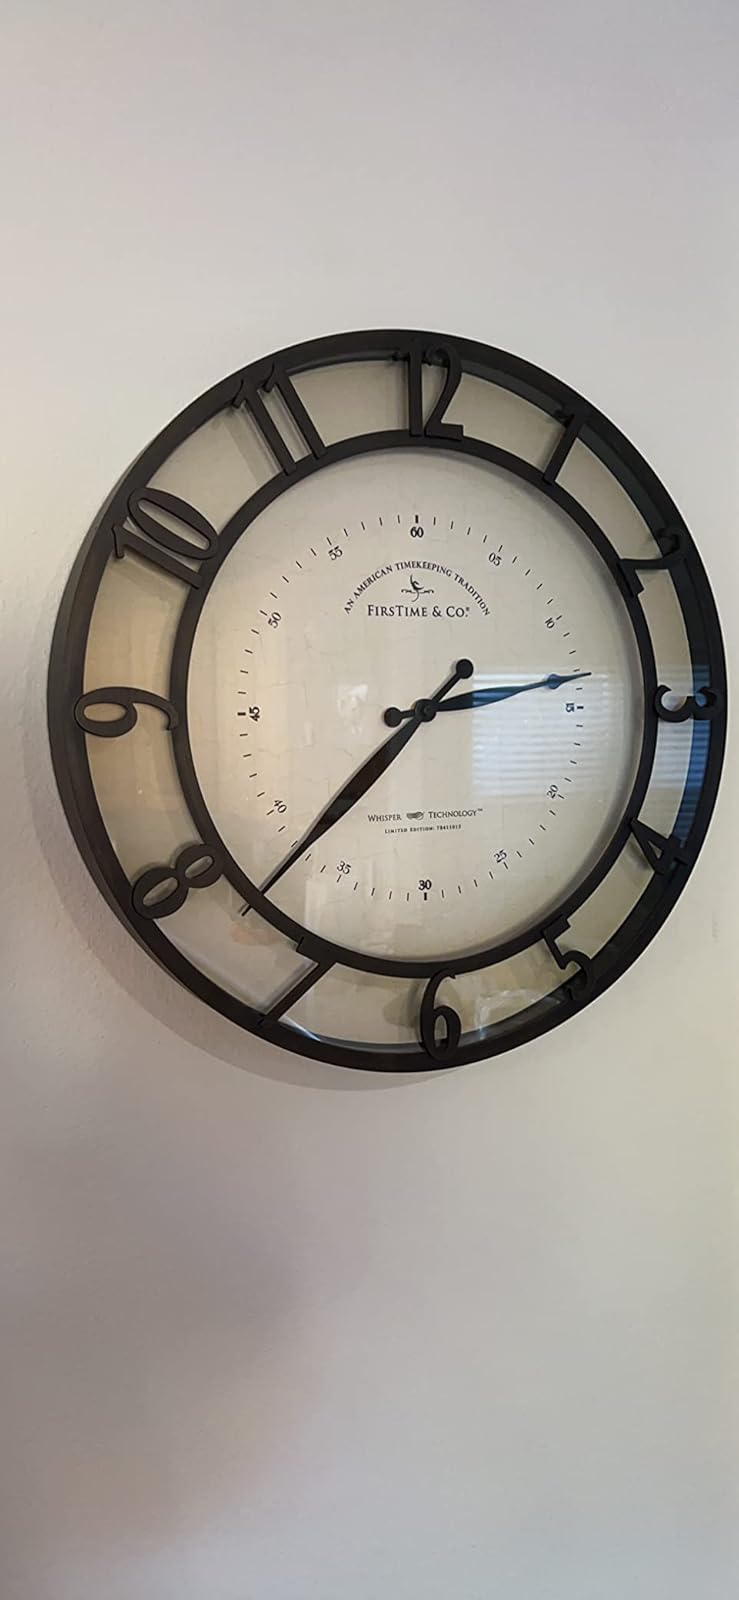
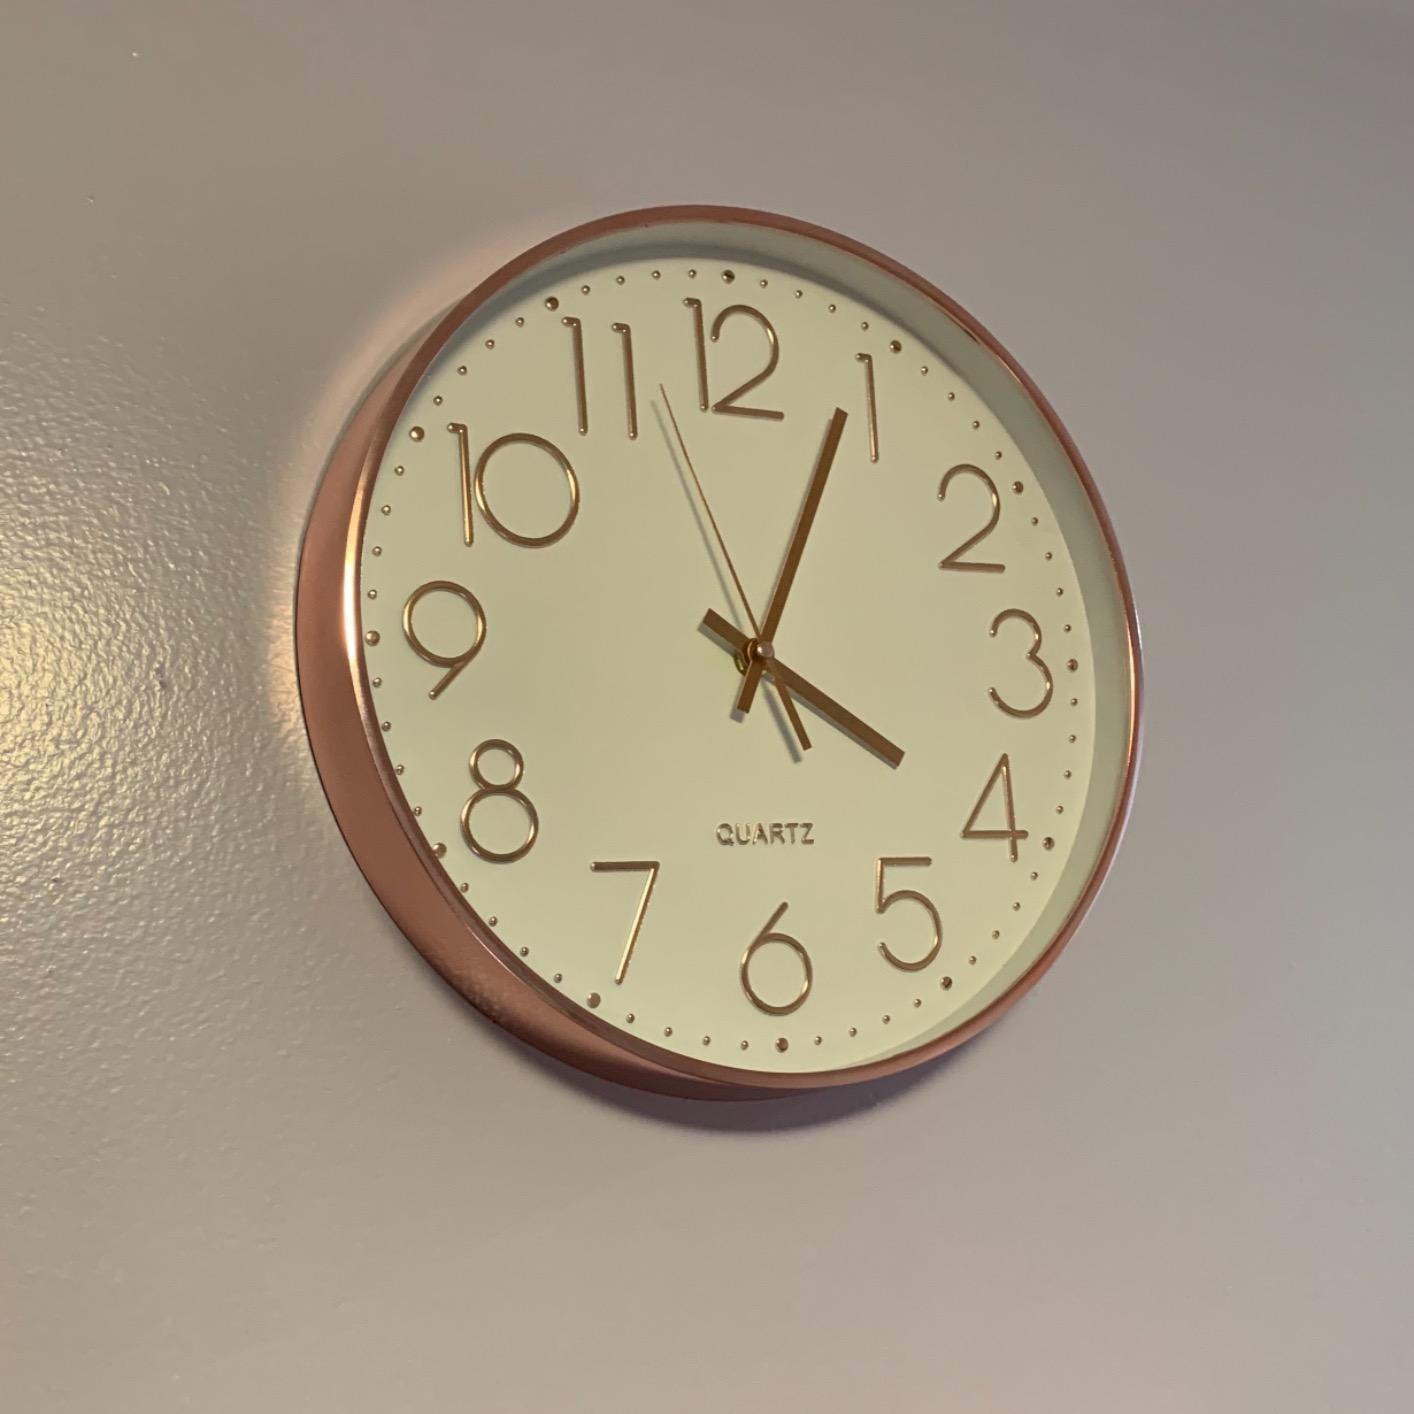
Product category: clock
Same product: no